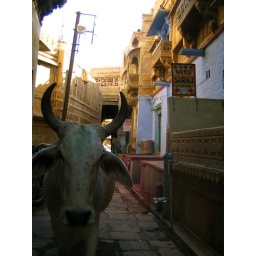
cow in corridor